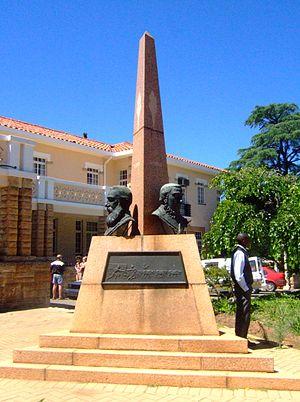
Heidelberg est une ville d'Afrique du Sud, située historiquement dans la région du Transvaal et intégrée depuis 1994 dans la province de Gauteng.